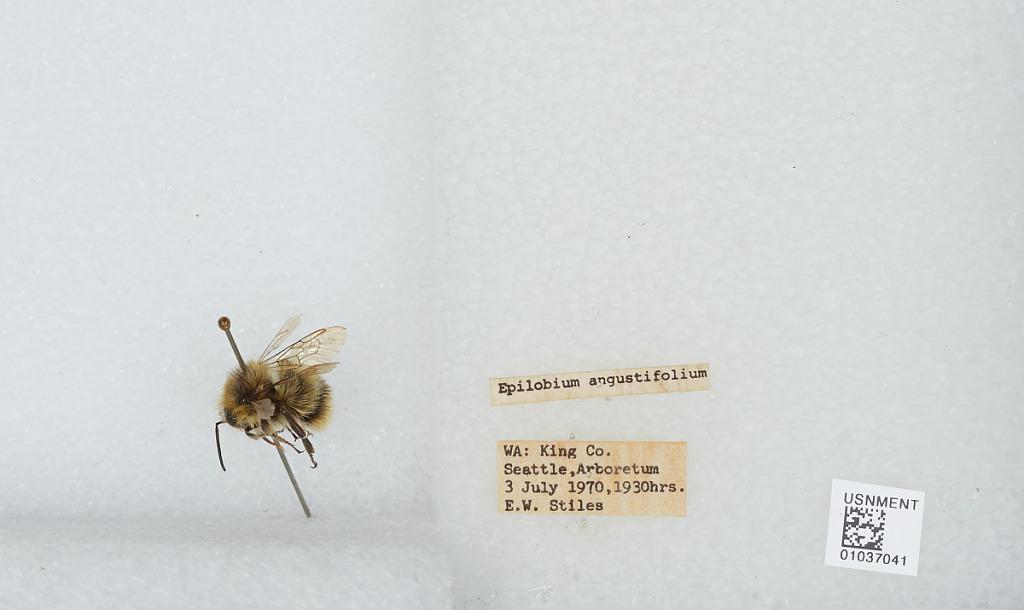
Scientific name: Bombus (Pyrobombus) mixtus Cresson
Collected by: E. Stiles
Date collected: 1970-7-3
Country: United States
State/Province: Washington
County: King
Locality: Seattle Arboretum
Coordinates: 47.6347, -122.297